The Best Man Wins (1910 film)

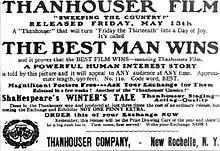
An advertisement for the film in "The New York Dramatic Mirror"

The Best Man Wins is a 1910 American silent short drama produced by the Thanhouser Company. The film features Thanhouser's leading players Anna Rosemond, Martin Faust, Frank H. Crane and Marie Eline in a drama about morality. Two suitors are vying for the hand of Julia Seaton and propose to her on the same day, but she asks for a month to decide between them. In the time, the caliber of both men are tested when asked by a young girl, named May, to help her dying mother. The doctor refuses to help, and the lawyer offers his assistance, but her mother soon dies. The orphan is taken in by the Seaton family and personally attests to the character of both men when Julia Seaton has to choose between her suitors.